Reception history of Jane Austen

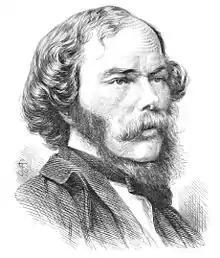
Drawing of man, showing head and shoulders. He has dark, curly hair and a beard and wears a fierce expression.

Austen had many admiring readers during the 19th century who, according to critic Ian Watt, appreciated her " to ordinary social experience". However, Austen's novels did not conform to certain strong Romantic and Victorian British preferences, which required that "powerful emotion [be] authenticated by an egregious display of sound and colour in the writing". Victorian critics and audiences were drawn to the work of authors such as Charles Dickens and George Eliot; by comparison, Austen's novels seemed provincial and quiet. Although Austen's works were republished beginning in late 1832 or early 1833 by Richard Bentley in the "Standard Novels" series, and remained in print continuously thereafter, they were not best-sellers. Southam describes her "reading public between 1821 and 1870" as "minute beside the known audience for Dickens and his contemporaries".